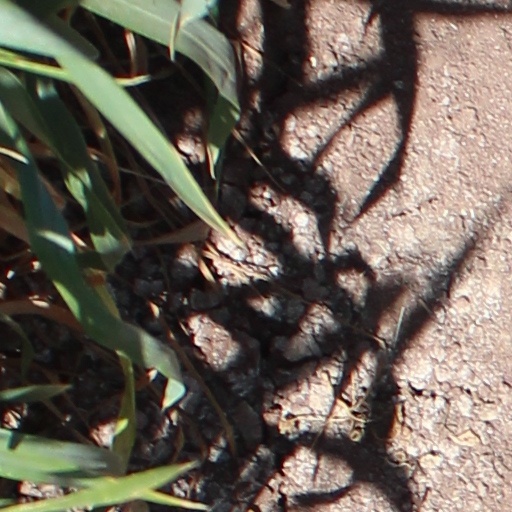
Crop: wheat